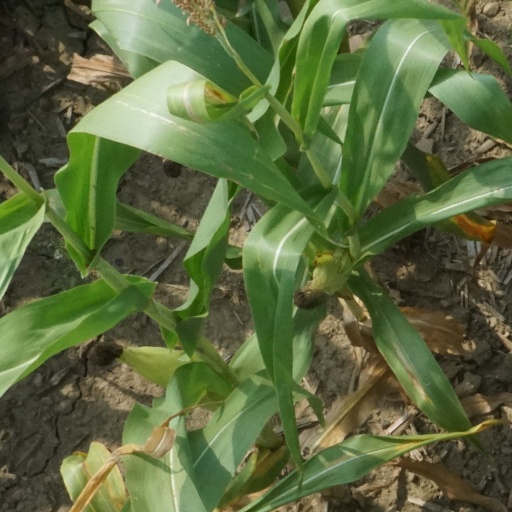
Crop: maize; corn